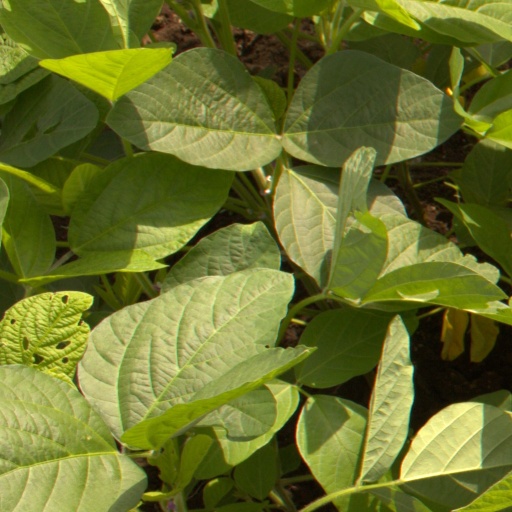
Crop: soybean